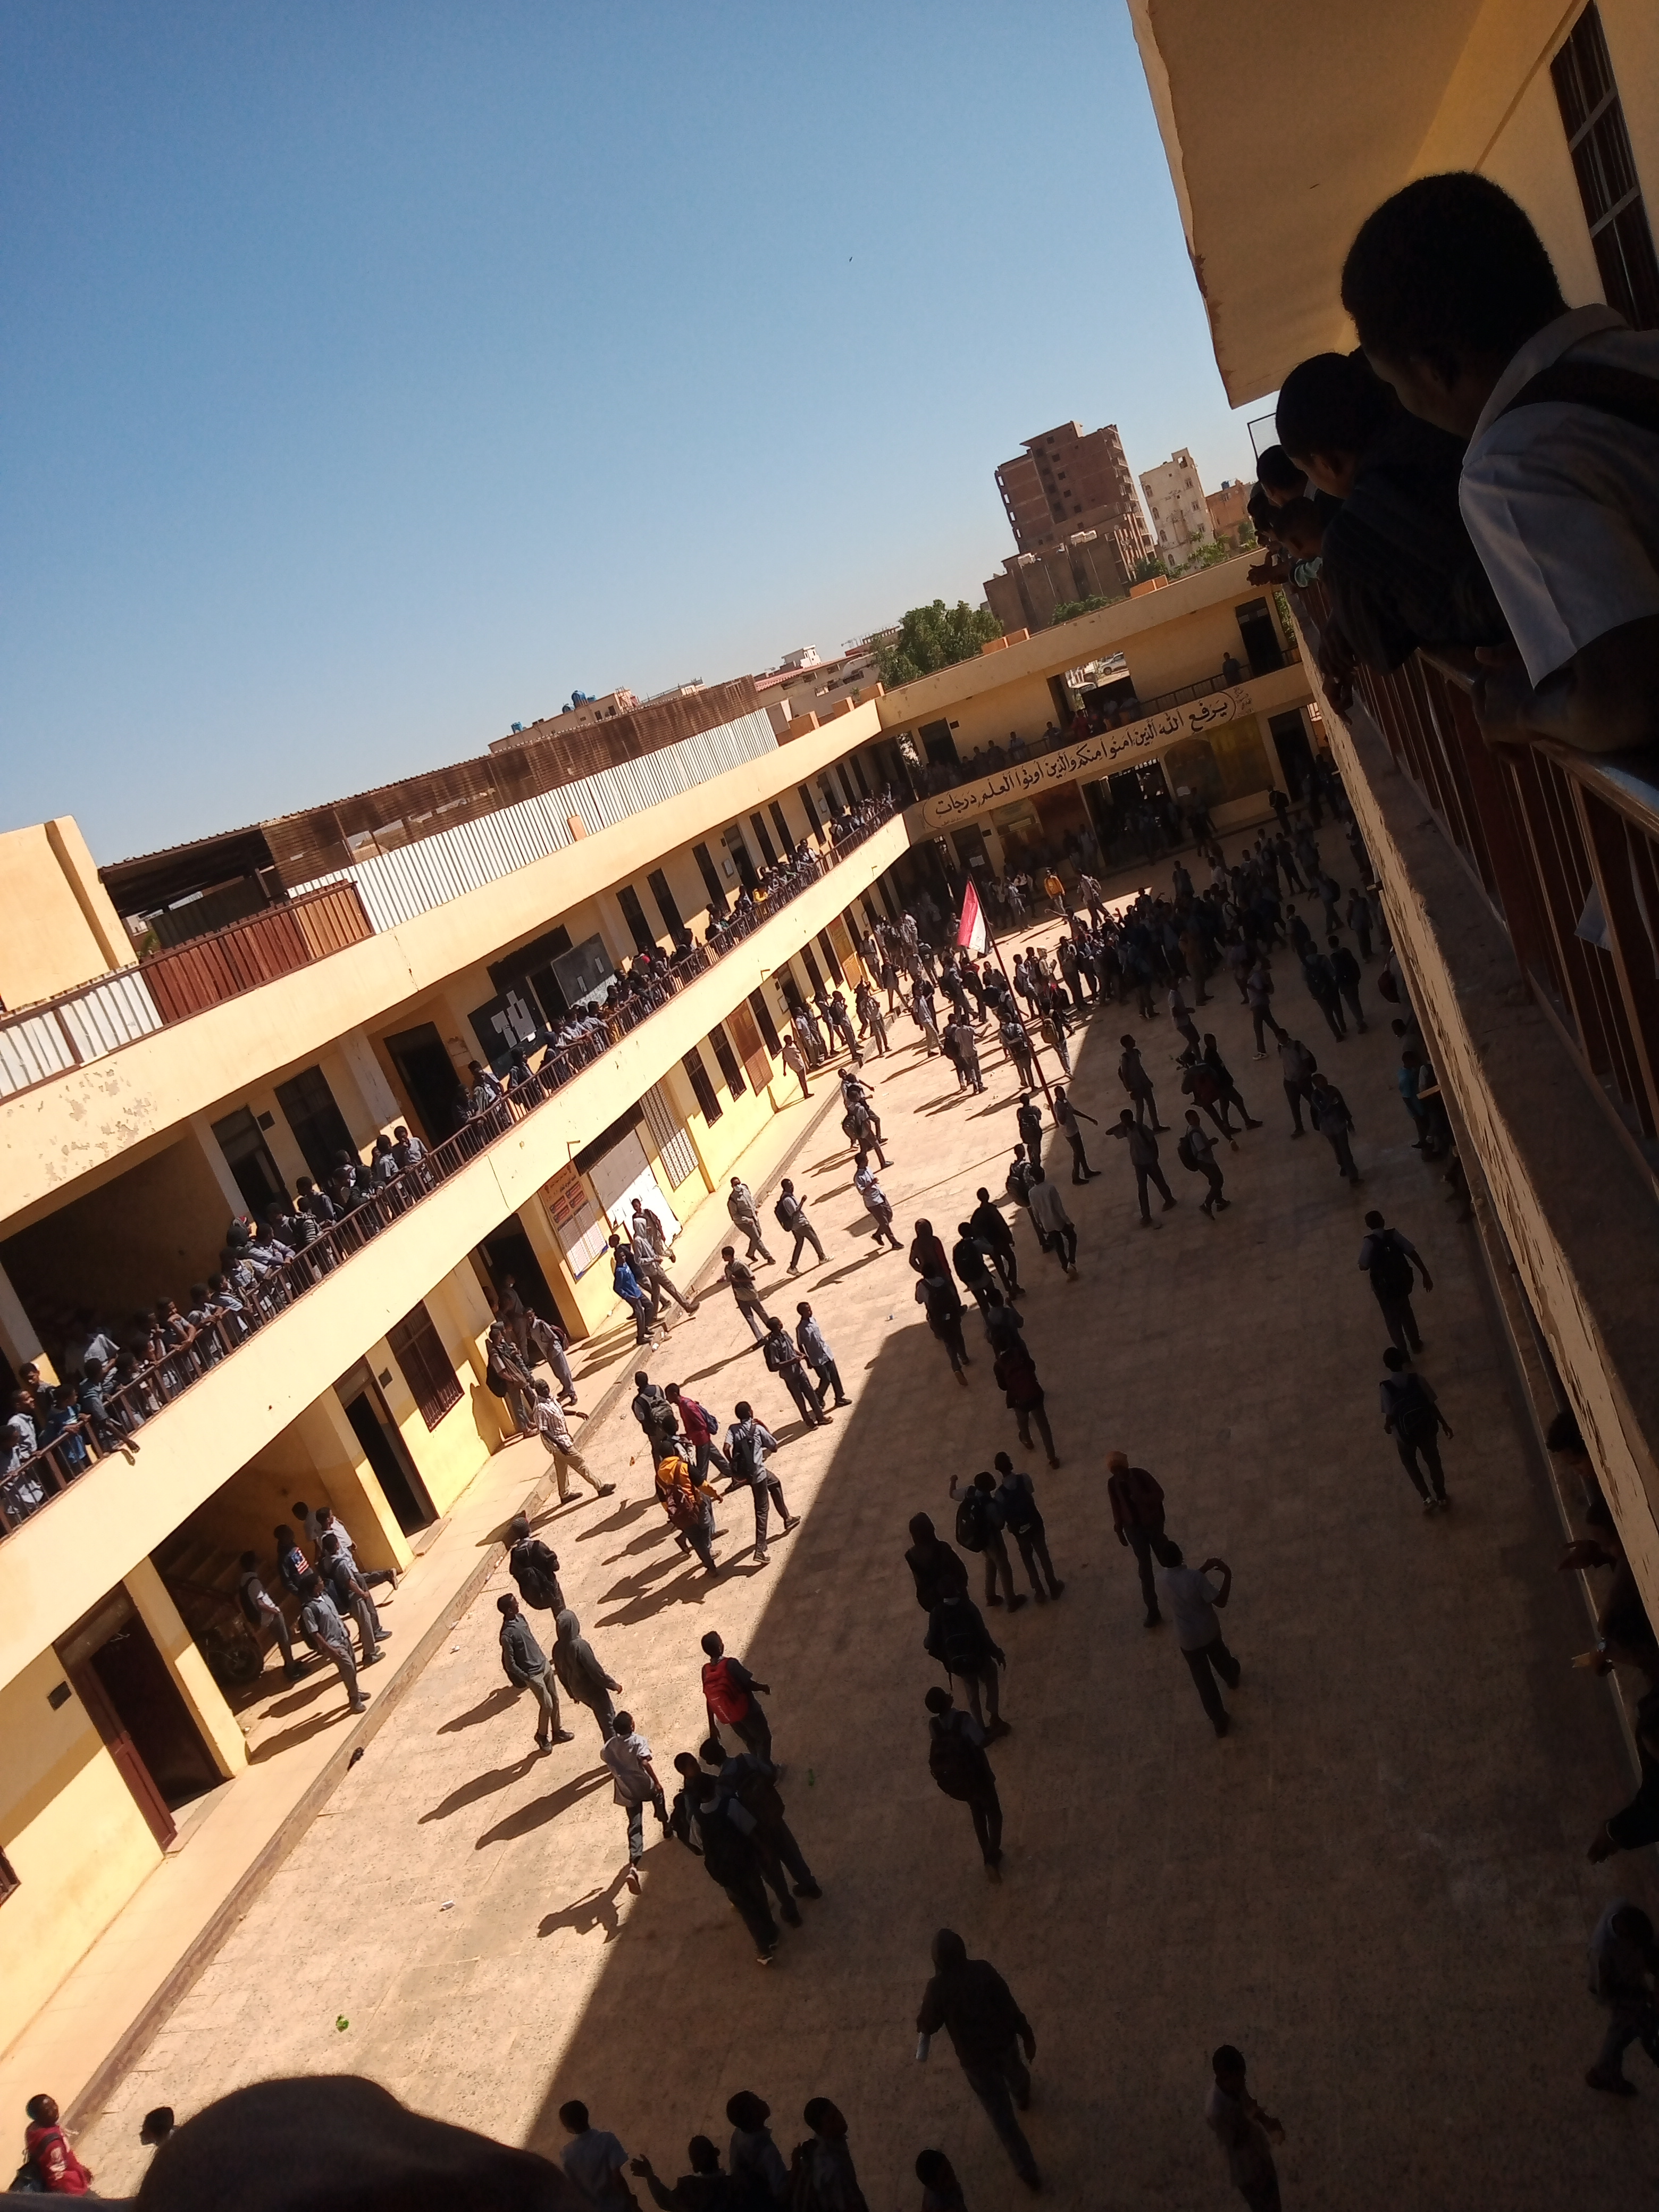
الوصف بالفصحى: فناء مدرسة واسع يكتظ بالطلاب بزيّهم المدرسي الموحد خلال يوم دراسي
الوصف بالعامية السودانية: حوش مدرسة كبير مليان طلبة لابسين الزي الرسمي في وقت الفسحة أو الطلعة
التصنيف: Rural & Daily Life
التصنيف الفرعي: Public spaces & infrastructure